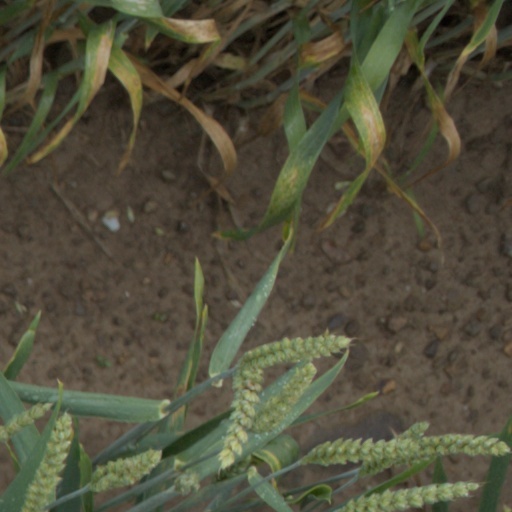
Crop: wheat